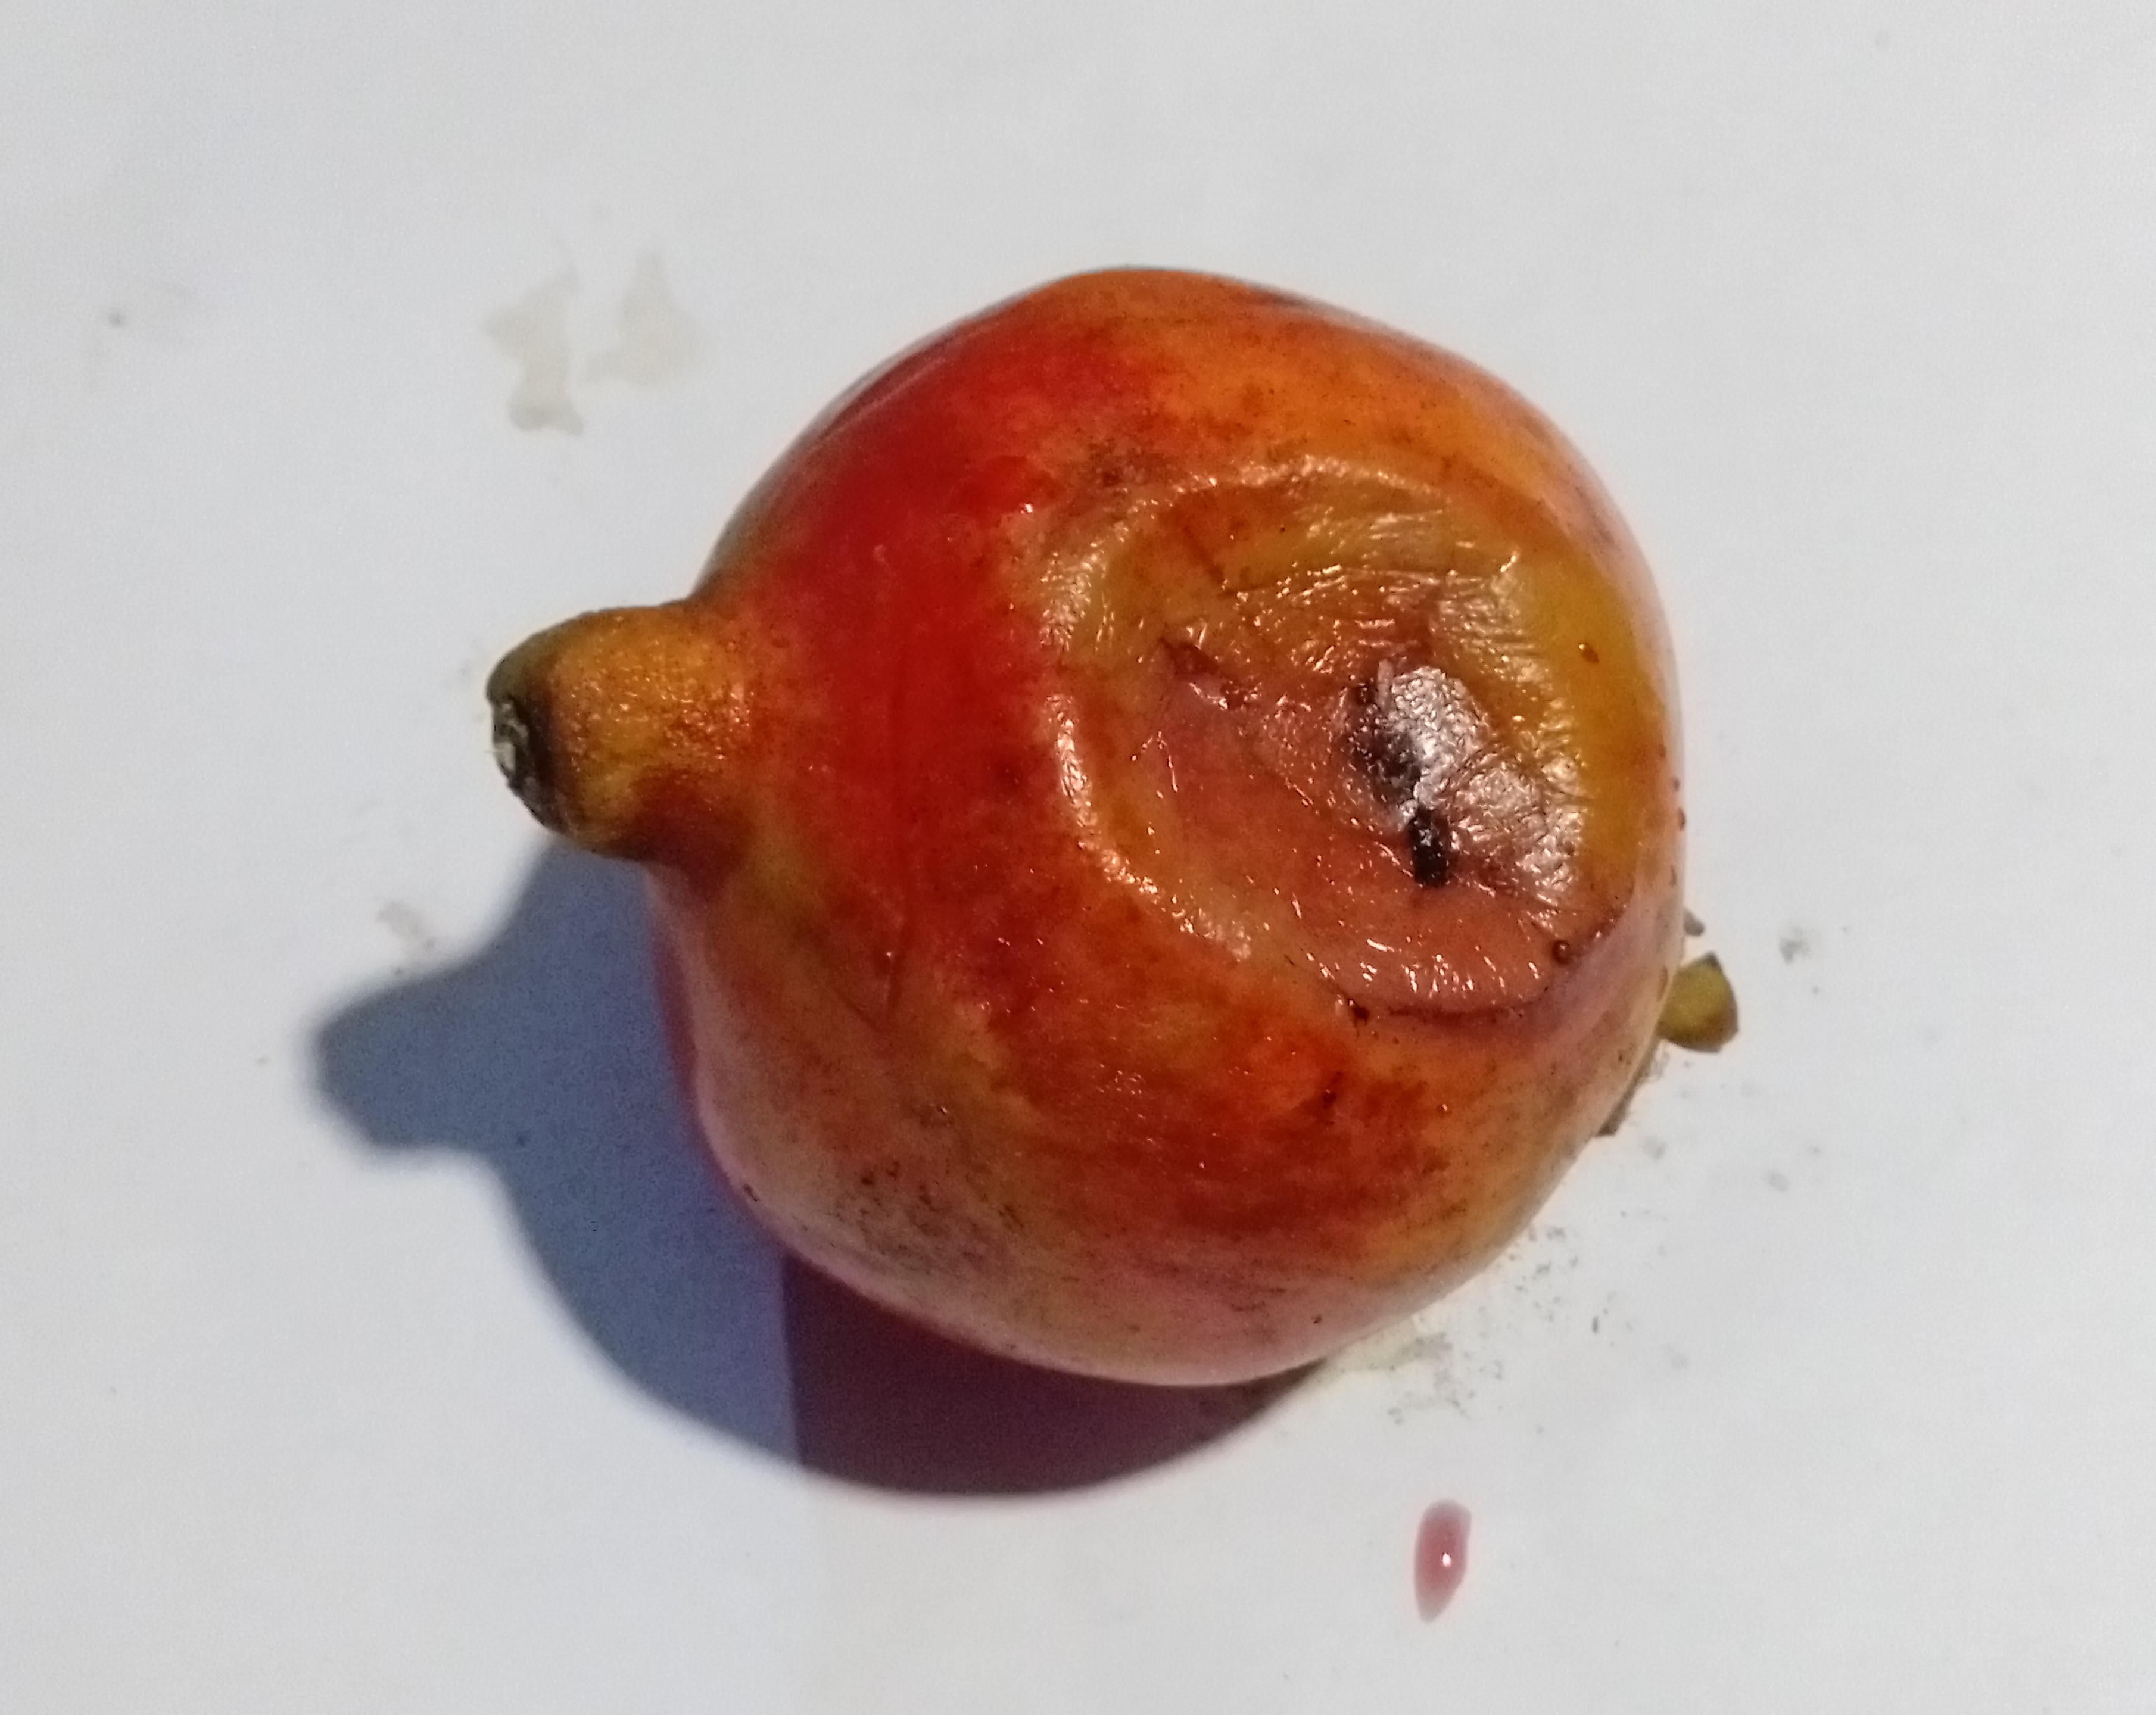
Fruit: pomegranate
Condition: rotten